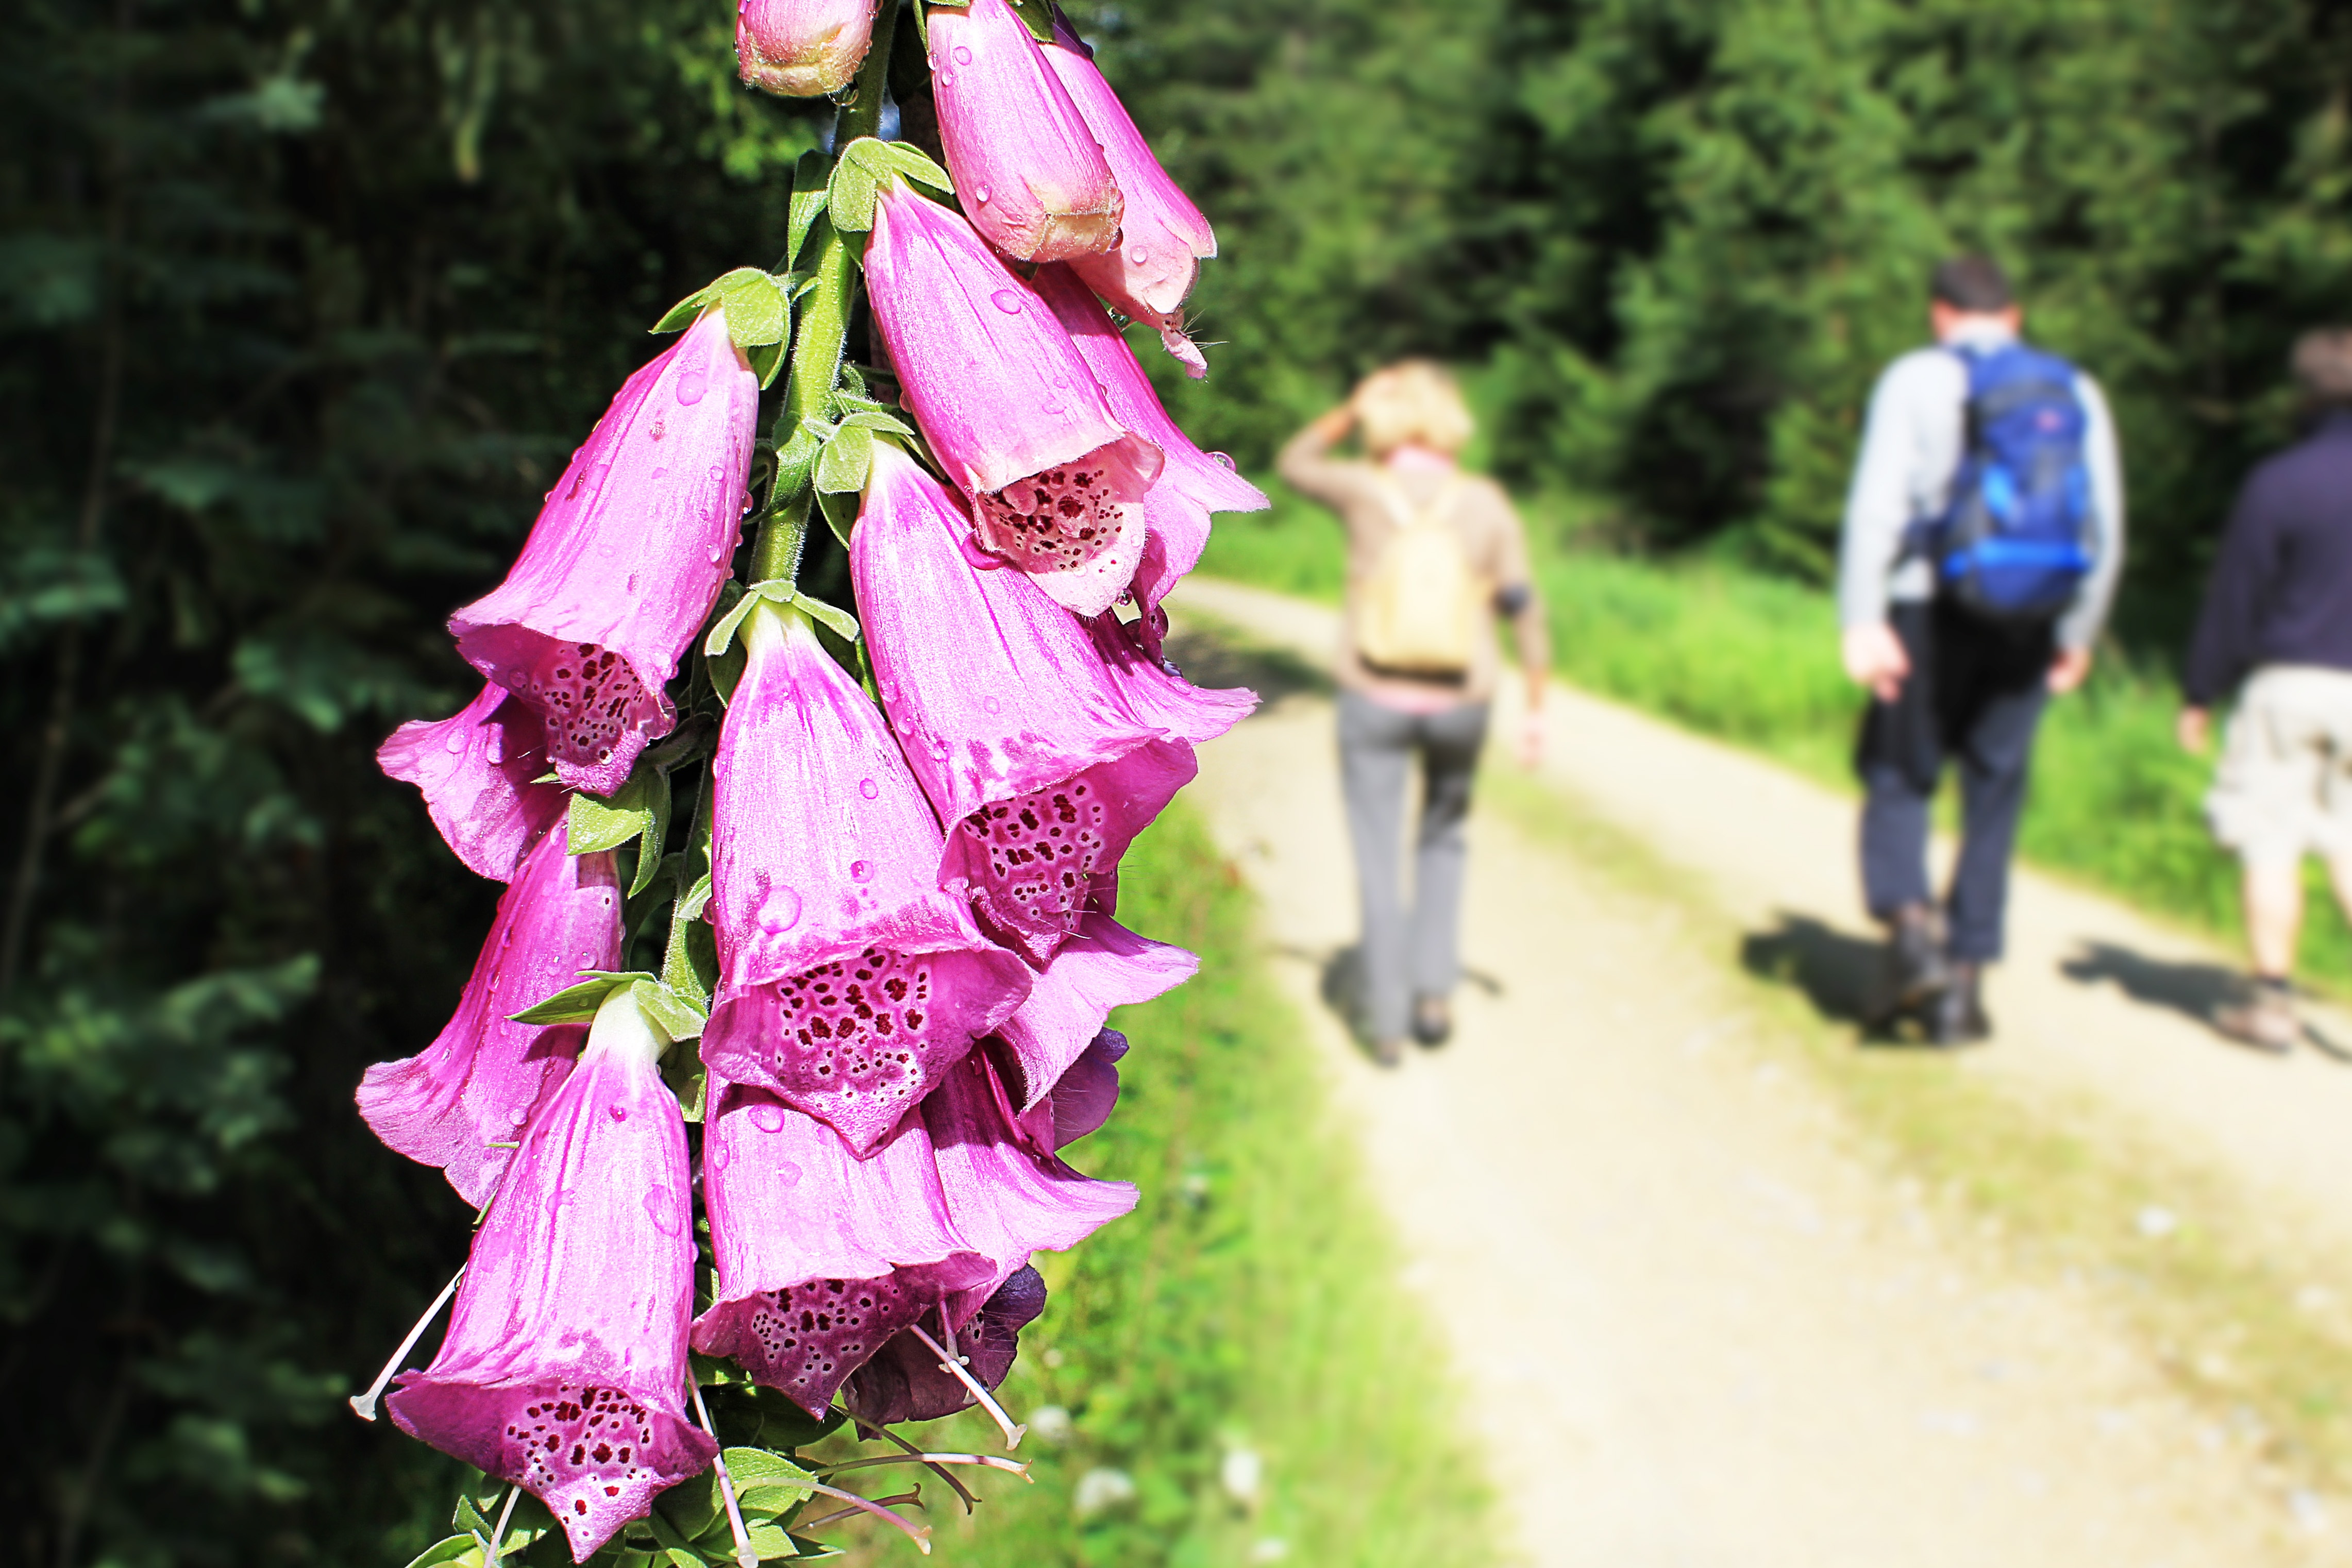
nature, forest, blossom, plant, hiking, leaf, flower, bloom, spring, autumn, close, flora, season, wild flower, germany, away, thimble, forest flower